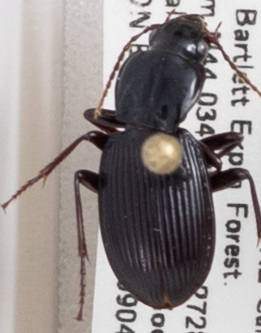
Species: Pterostichus adoxus
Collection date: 2019-09-04
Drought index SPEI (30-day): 0.27
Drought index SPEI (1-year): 0.966
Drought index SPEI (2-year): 0.732